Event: Nepal Earthquake
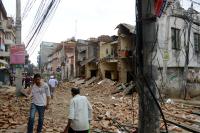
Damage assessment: damage